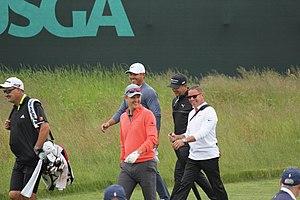
Brooks Koepka, né le 3 mai 1990 à West Palm Beach, est un golfeur professionnel américain évoluant sur le PGA Tour. En 2017, il remporte son premier tournoi majeur, l'US Open, titre qu'il conserve lors de l'édition suivante avant de s’imposer devant Tiger Woods lors du championnat de la PGA la même année. Deuxième du Masters 2019, il conserve son titre du championnat de la PGA et devient numéro un mondial.